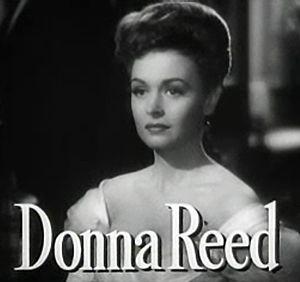
Le Portrait de Dorian Gray est un drame fantastique américain écrit et réalisé par Albert Lewin, sorti en 1945. Ce film est l'adaptation du roman Le Portrait de Dorian Gray d'Oscar Wilde.